Klissoura Cave 1

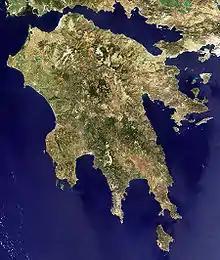
Greece (Country where Klissoura Cave 1 is located)

Klissoura Cave 1 sits in an area near the Berbadiotis river. This location has not only contributed to the cave’s archaeological significance but also highlights the relationship between past Paleolithic societies and their surrounding environments through periods in history. The discoveries made at this site offer a deeper look into the changing patterns of human life, technology, and social organization over tens of thousands of years, arguably elevating the Klissoura Cave 1 as an important site for understanding the past of these Paleolithic individuals.